John Brown (abolitionist)

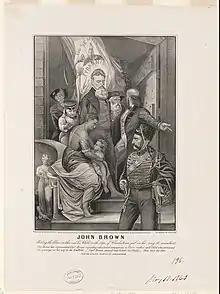
In a Currier and Ives print from 1863, John Brown is depicted as Christ-like, en route to his execution, with a black mother and her mulatto child. Above his head is the flag of Virginia, and its motto, "Sic semper tyrannis".

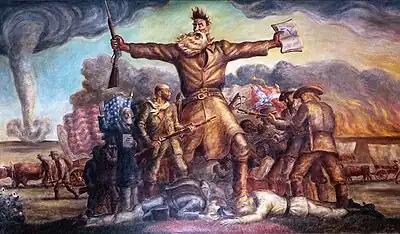
Brown is in "Tragic Prelude", a mural in the Kansas State Capitol. He carries in one hand a Bible and in the other a Beecher's Bible rifle. Union and Confederate forces are fighting, with casualties. A tornado approaches in the background, as does a prairie fire, both common in Kansas.

Brown's desire, as told to the jailor in Charles Town, was that his body be burned, "the ashes urned", and his dead sons disinterred and treated likewise.